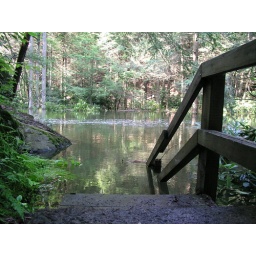
High water wipes out the bridge over Christman Falls near Beltzville Lake, Lehighton, PA.